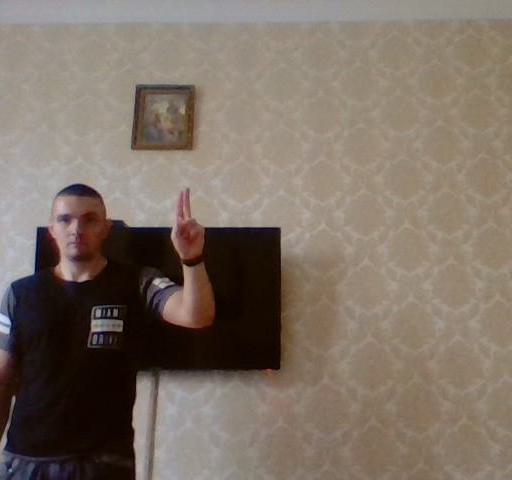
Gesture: two_up